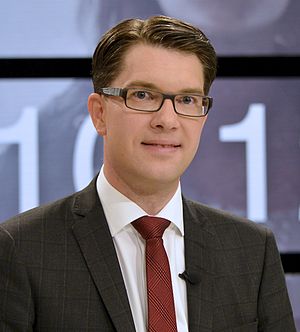
Jimmie Åkesson
Jimmie Åkesson, 2014.
Per Jimmie Åkesson er en svensk politiker, der siden 2005 har været formand for Sverigedemokraterna. Siden 1998 har han været medlem af kommunalbestyrelsen i Sölvesborgs kommun. Åkesson har læst statskundskab ved Lunds Universitet.